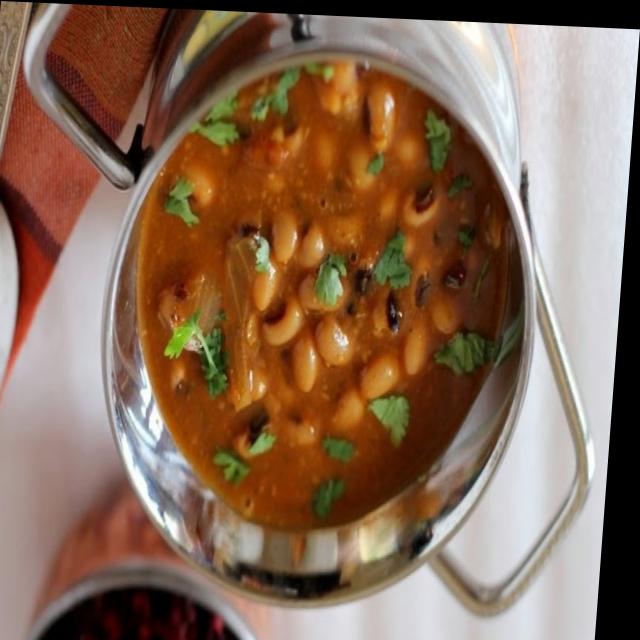
Dish: rajma_curry